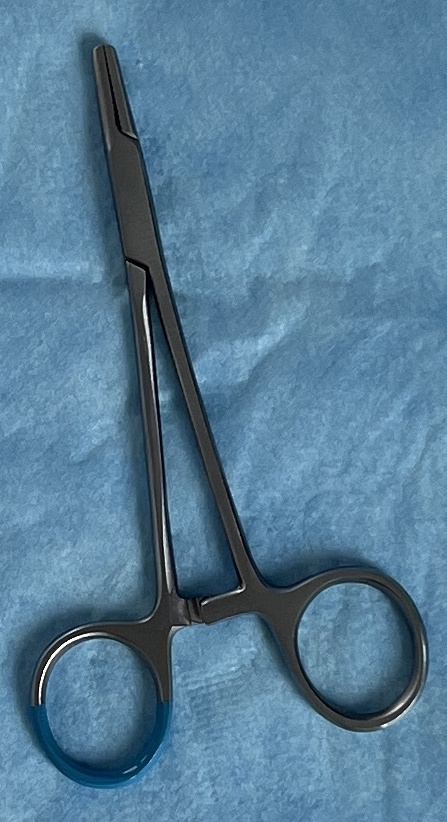
Hinged instrument state: closed